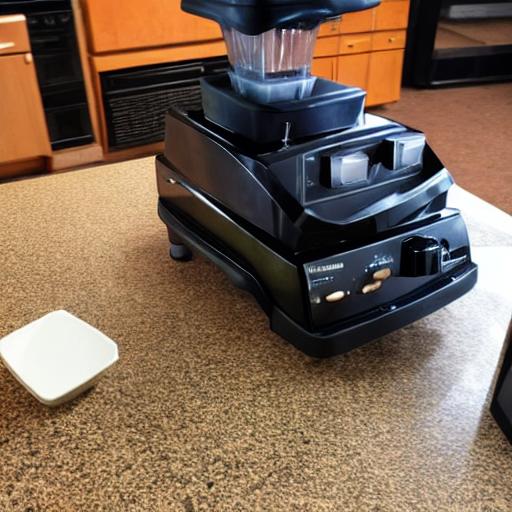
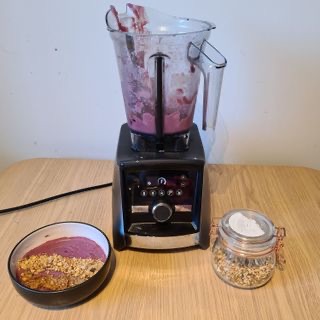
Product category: items_blender
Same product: no